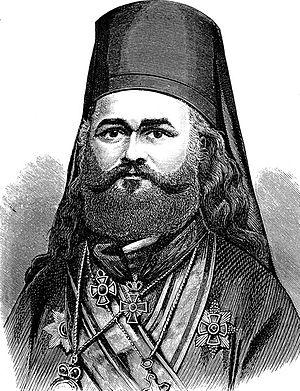
La métropole du Monténégro et du littoral est une juridiction de l'Église orthodoxe au Monténégro, affiliée au Patriarcat de Serbie. Son siège est situé au monastère de Cetinje et sa cathédrale à Podgorica, la capitale du Monténégro. En 2006, elle est administrée par le métropolite Amfilohije.